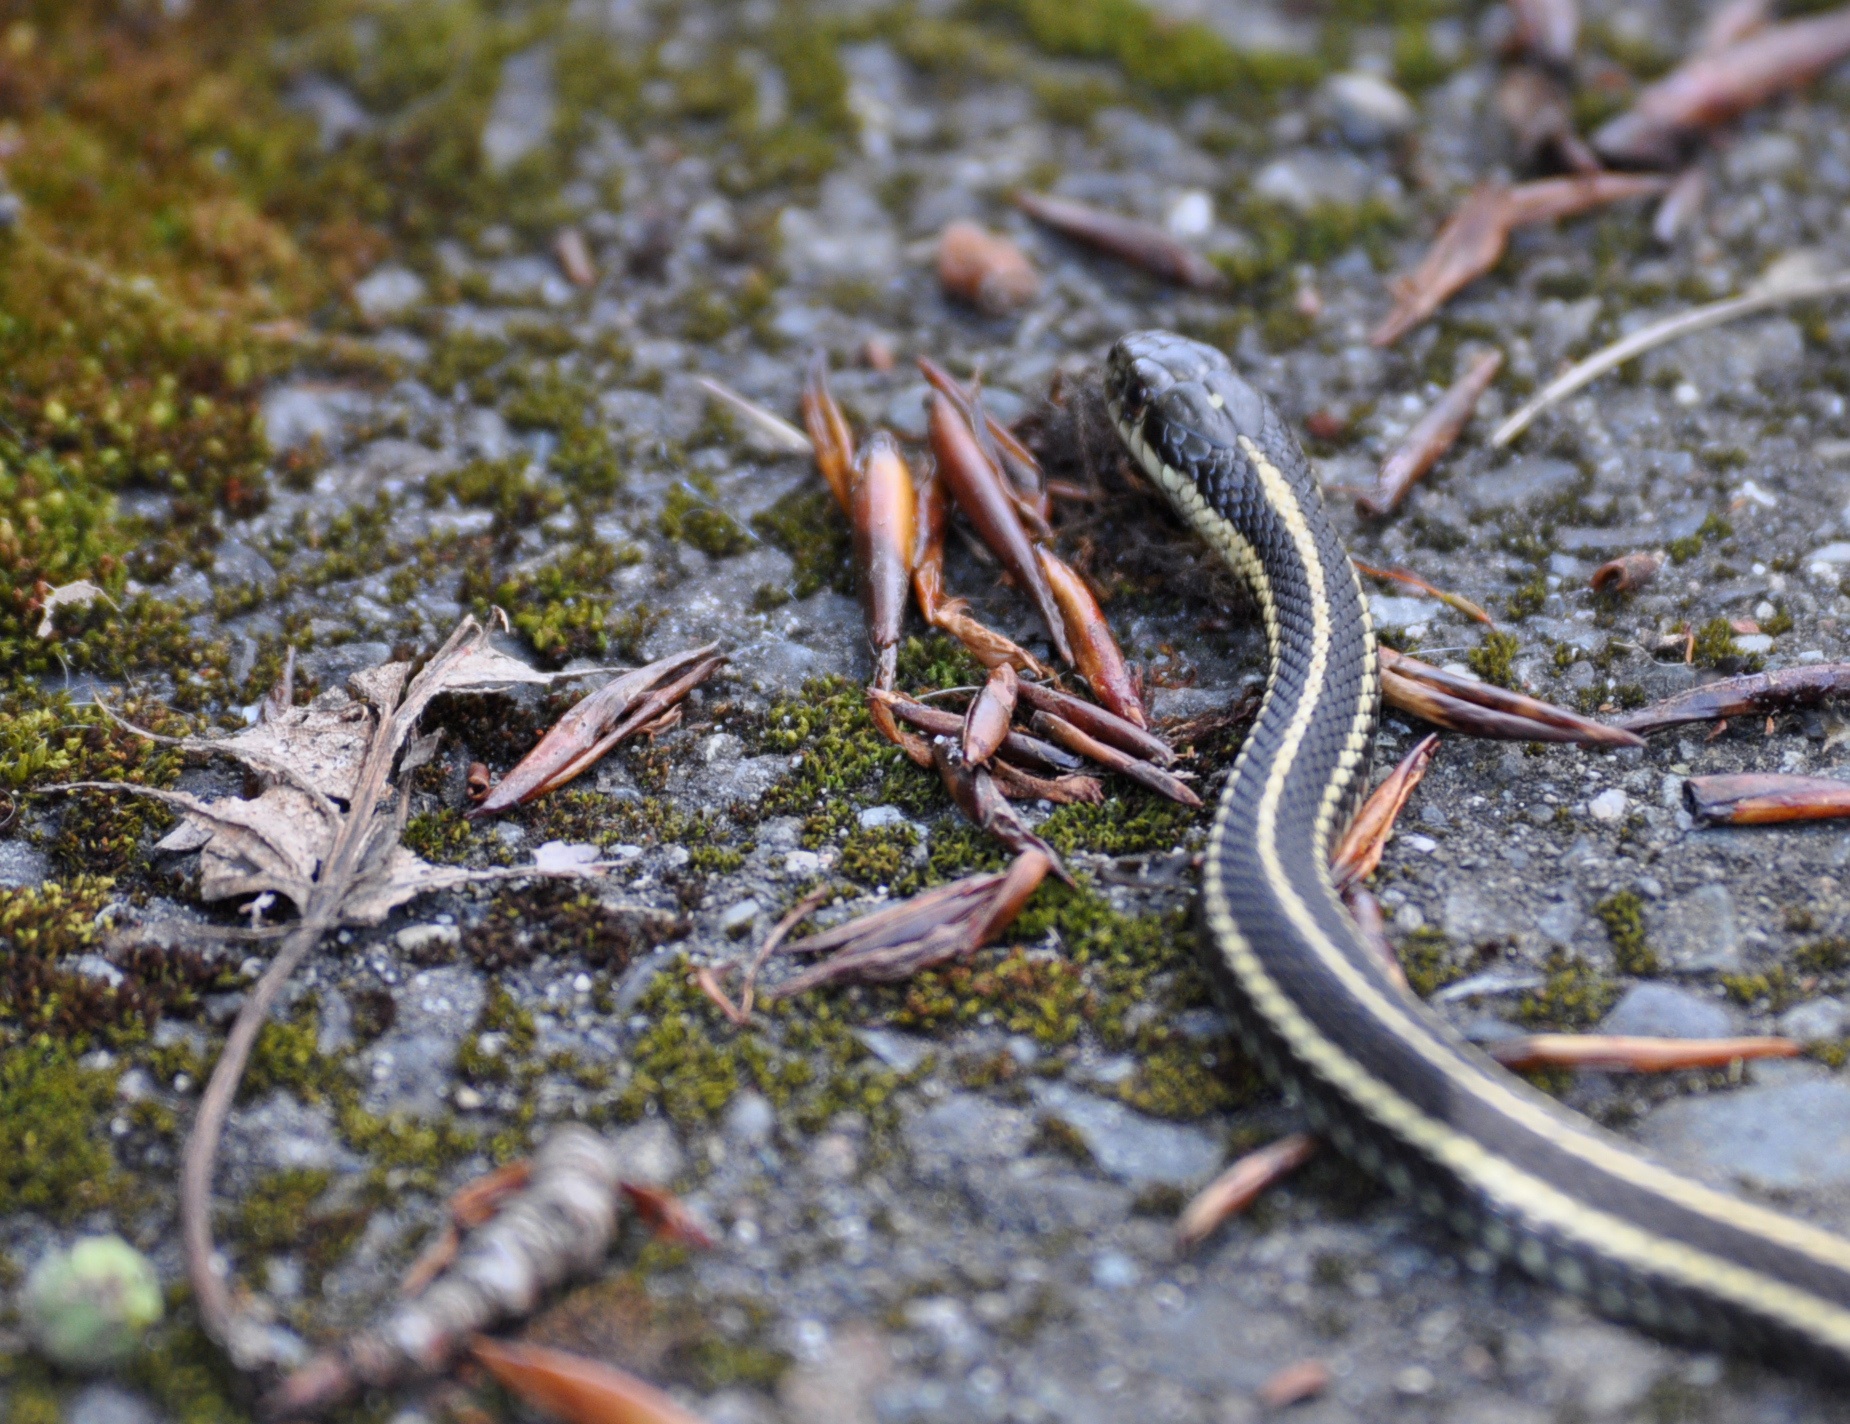
nature, branch, leaf, wildlife, reptile, fauna, scaled reptile, salamandridae